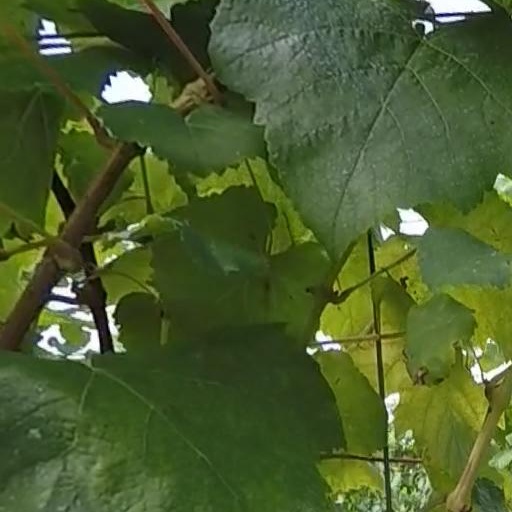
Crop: grape